List of number-one singles of 1986 (Canada)

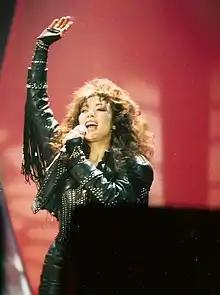
Jennifer Rush spent two weeks at the top with "The Power of Love", Canada's most successful single of the year.

"RPM" was a Canadian magazine that published the best-performing singles of Canada from 1964 to 2000. In 1986, forty-one songs peaked at number one on the magazine's chart. Lionel Richie's "Say You, Say Me" was the first chart-topper of the year while Bruce Hornsby and the Range stayed at number one into 1987 with "The Way It Is". Only twelve musical acts had peaked at number one in Canada before this year: Lionel Richie, Corey Hart, Billy Ocean, Mr. Mister, Starship, Madonna, George Michael, Huey Lewis and the News, Cyndi Lauper, The Human League, and Elton John and Stevie Wonder (credited as "Friends" on "That's What Friends Are For").